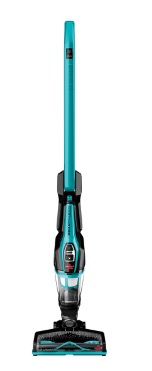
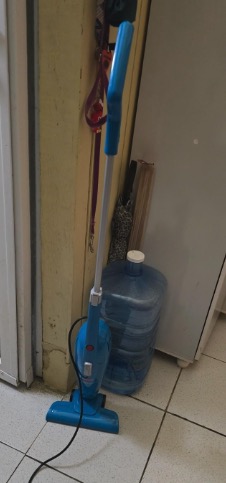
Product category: items_vacuum
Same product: no